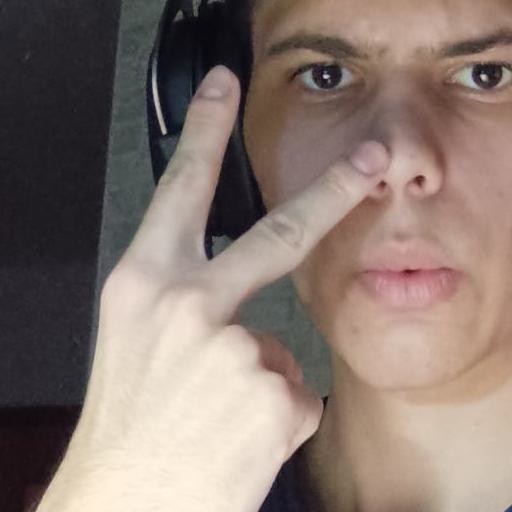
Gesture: peace_inverted